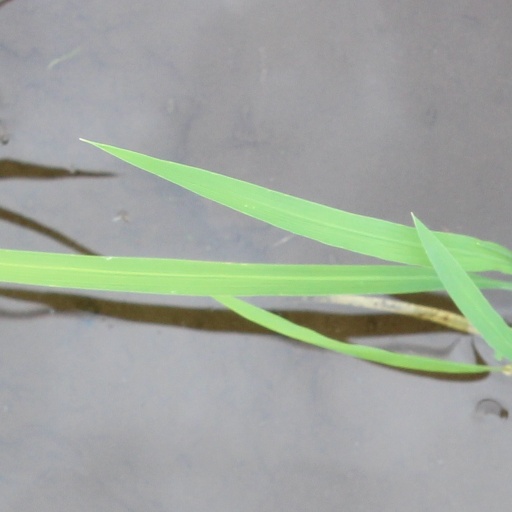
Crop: rice